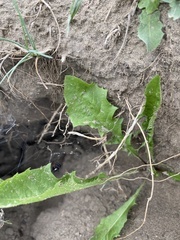
Species: Lactrodectus_hesperus